American Samoa

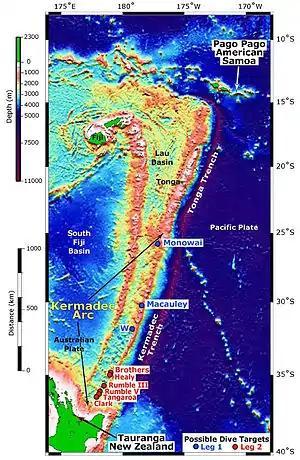
Tonga Trench south of the Samoa Islands and north of New Zealand

On August 17, 1924, Margaret Mead arrived in American Samoa aboard the SS "Sonoma" to begin fieldwork for her doctoral dissertation in anthropology at Columbia University, where she was a student of Professor Franz Boas. Her work "Coming of Age in Samoa" was published in 1928, at the time becoming the most widely read book in the field of anthropology. The book has sparked years of ongoing and intense debate and controversy. Mead returned to American Samoa in 1971 for the dedication of the Jean P. Haydon Museum.